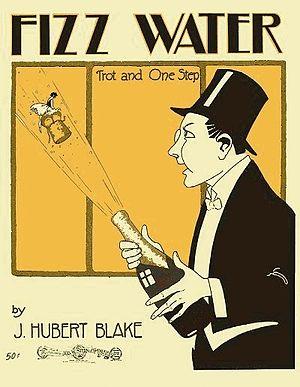
Fizz Water, 1914
James Hubert “Eubie” Blake était un compositeur, pianiste et chef d'orchestre américain de ragtime, puis de jazz. Il composa son premier morceau à seulement seize ans en 1899, le Charleston Rag. Blake se consacra au ragtime jusqu'au début des années 1920, après quoi il devint musicien de jazz. Cependant, il republia du ragtime à partir des années 1940, car reconnu comme un des plus influents compositeurs du genre.